Samuel Vaughan

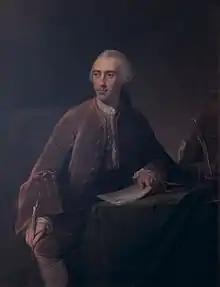
Samuel Vaughan, 1760 portrait by Robert Edge Pine

Vaughan was born in Ireland, the son of Benjamin Vaughan and Ann Wolf; he was the youngest of a family of 12. He was a merchant and plantation owner, living largely in Jamaica, from 1736 to 1752, when he set up business as a merchant banker at Dunster's Court, Mincing Lane, in the City of London.